American Friends Musée d'Orsay

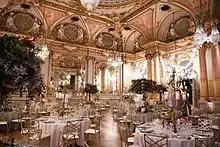
A view from the Musée d'Orsay Grand ballroom during the AFMO Gala, October 2022.

In 2013, AFMO inaugurated its first “Weekend in Paris” Gala Program which takes place every October. Members gather for a weekend around exclusive visits, heritage and museum tours, and private art viewings in the French capital and its surroundings before attending the annual the Gala Evening at the Orsay, AFMO's premier fundraising event.